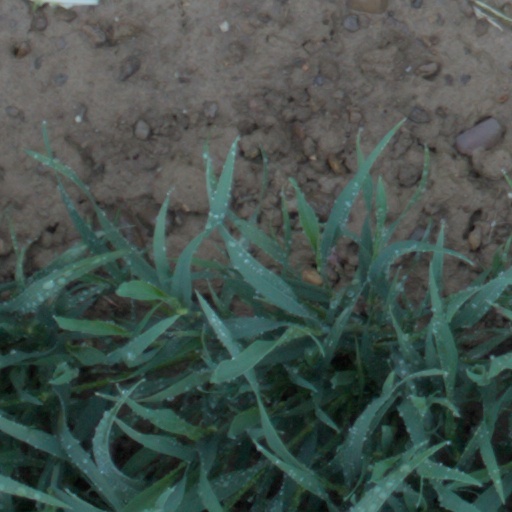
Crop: wheat